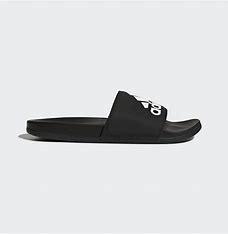
Brand: Adidas
Model: Adilette Comfort